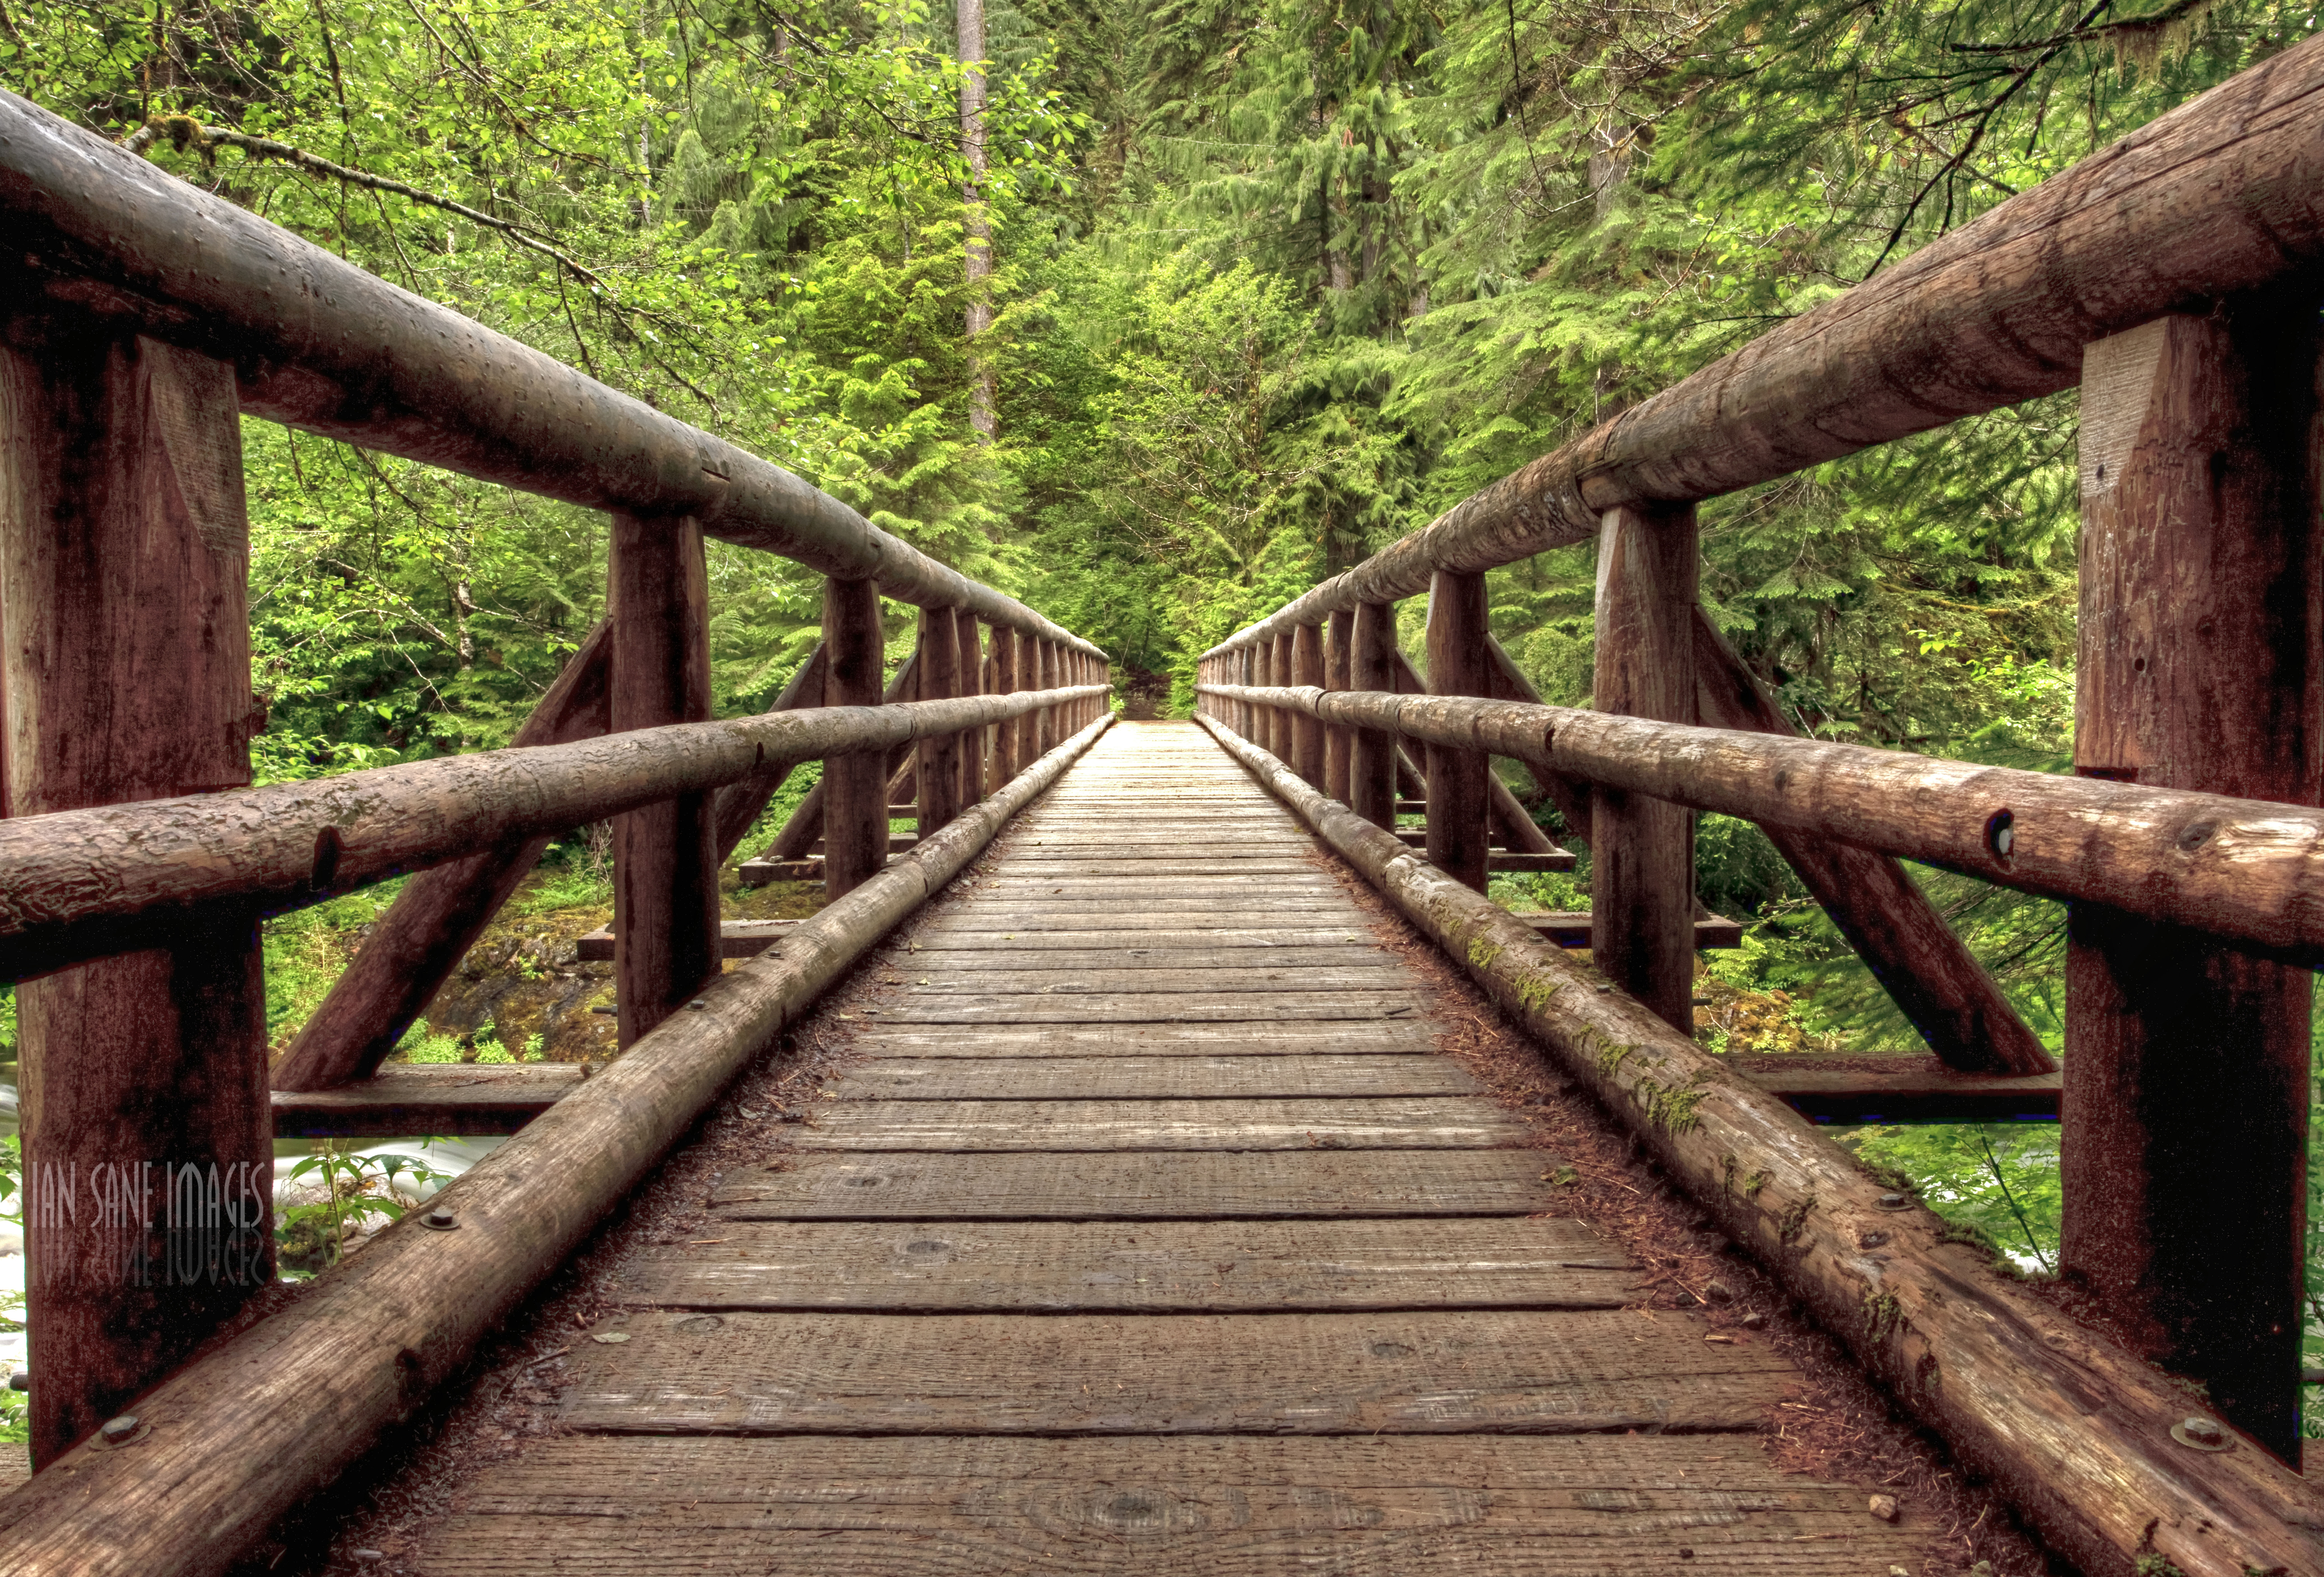
tree, nature, forest, path, plant, wood, hiking, trail, camera, walkway, jungle, lens, canon, two, eos, cool image, mark, ii, 5d, images, usm, woodland, f4l, i, oregon, ian, sane, ef1740mm, jawboneflats, opalcreekwilderness, kopetskitrailbridge, old growth forest